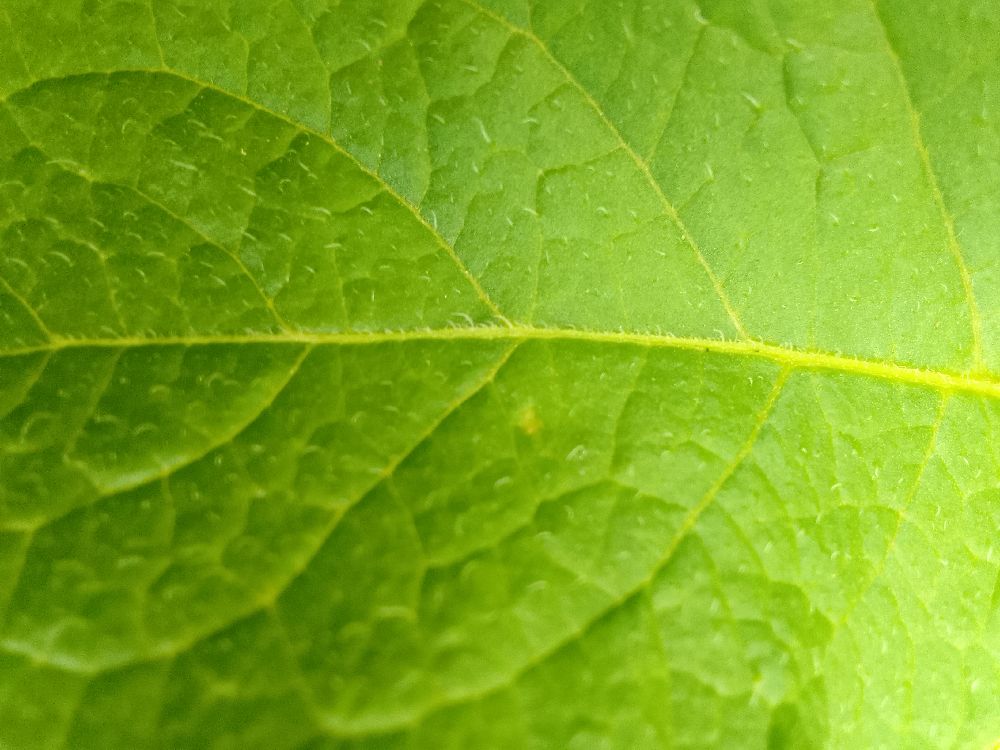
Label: Healthy